Interval (1973 film)

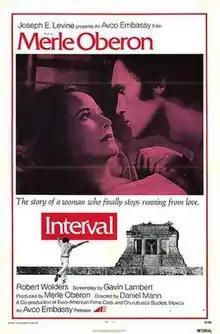

Interval is a 1973 romantic drama film starring Merle Oberon in her final performance. Oberon also produced the movie, and fell in love with her co-star in it, Robert Wolders, divorcing her husband to marry Wolders in 1975. This film was widely criticized for its outdated approach to romance.